McDonnell F-101 Voodoo

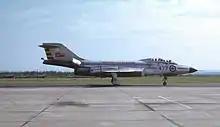
Canadian CF-101 Voodoo in Bagotville, Summer 1962

Initial design on what would eventually become the Voodoo began in June 1946 in response to a USAAF Penetration Fighter Competition launched just after World War II. This competition called for a long-range, high-performance fighter to escort a new generation of bombers, similar to the wartime role of the North American P-51 Mustang in escorting the Boeing B-17 Flying Fortresses and Consolidated B-24 Liberators across contested airspace. McDonnell was among several companies to respond to the competition; their design benefitted from recently captured German research into high-speed jet aircraft.